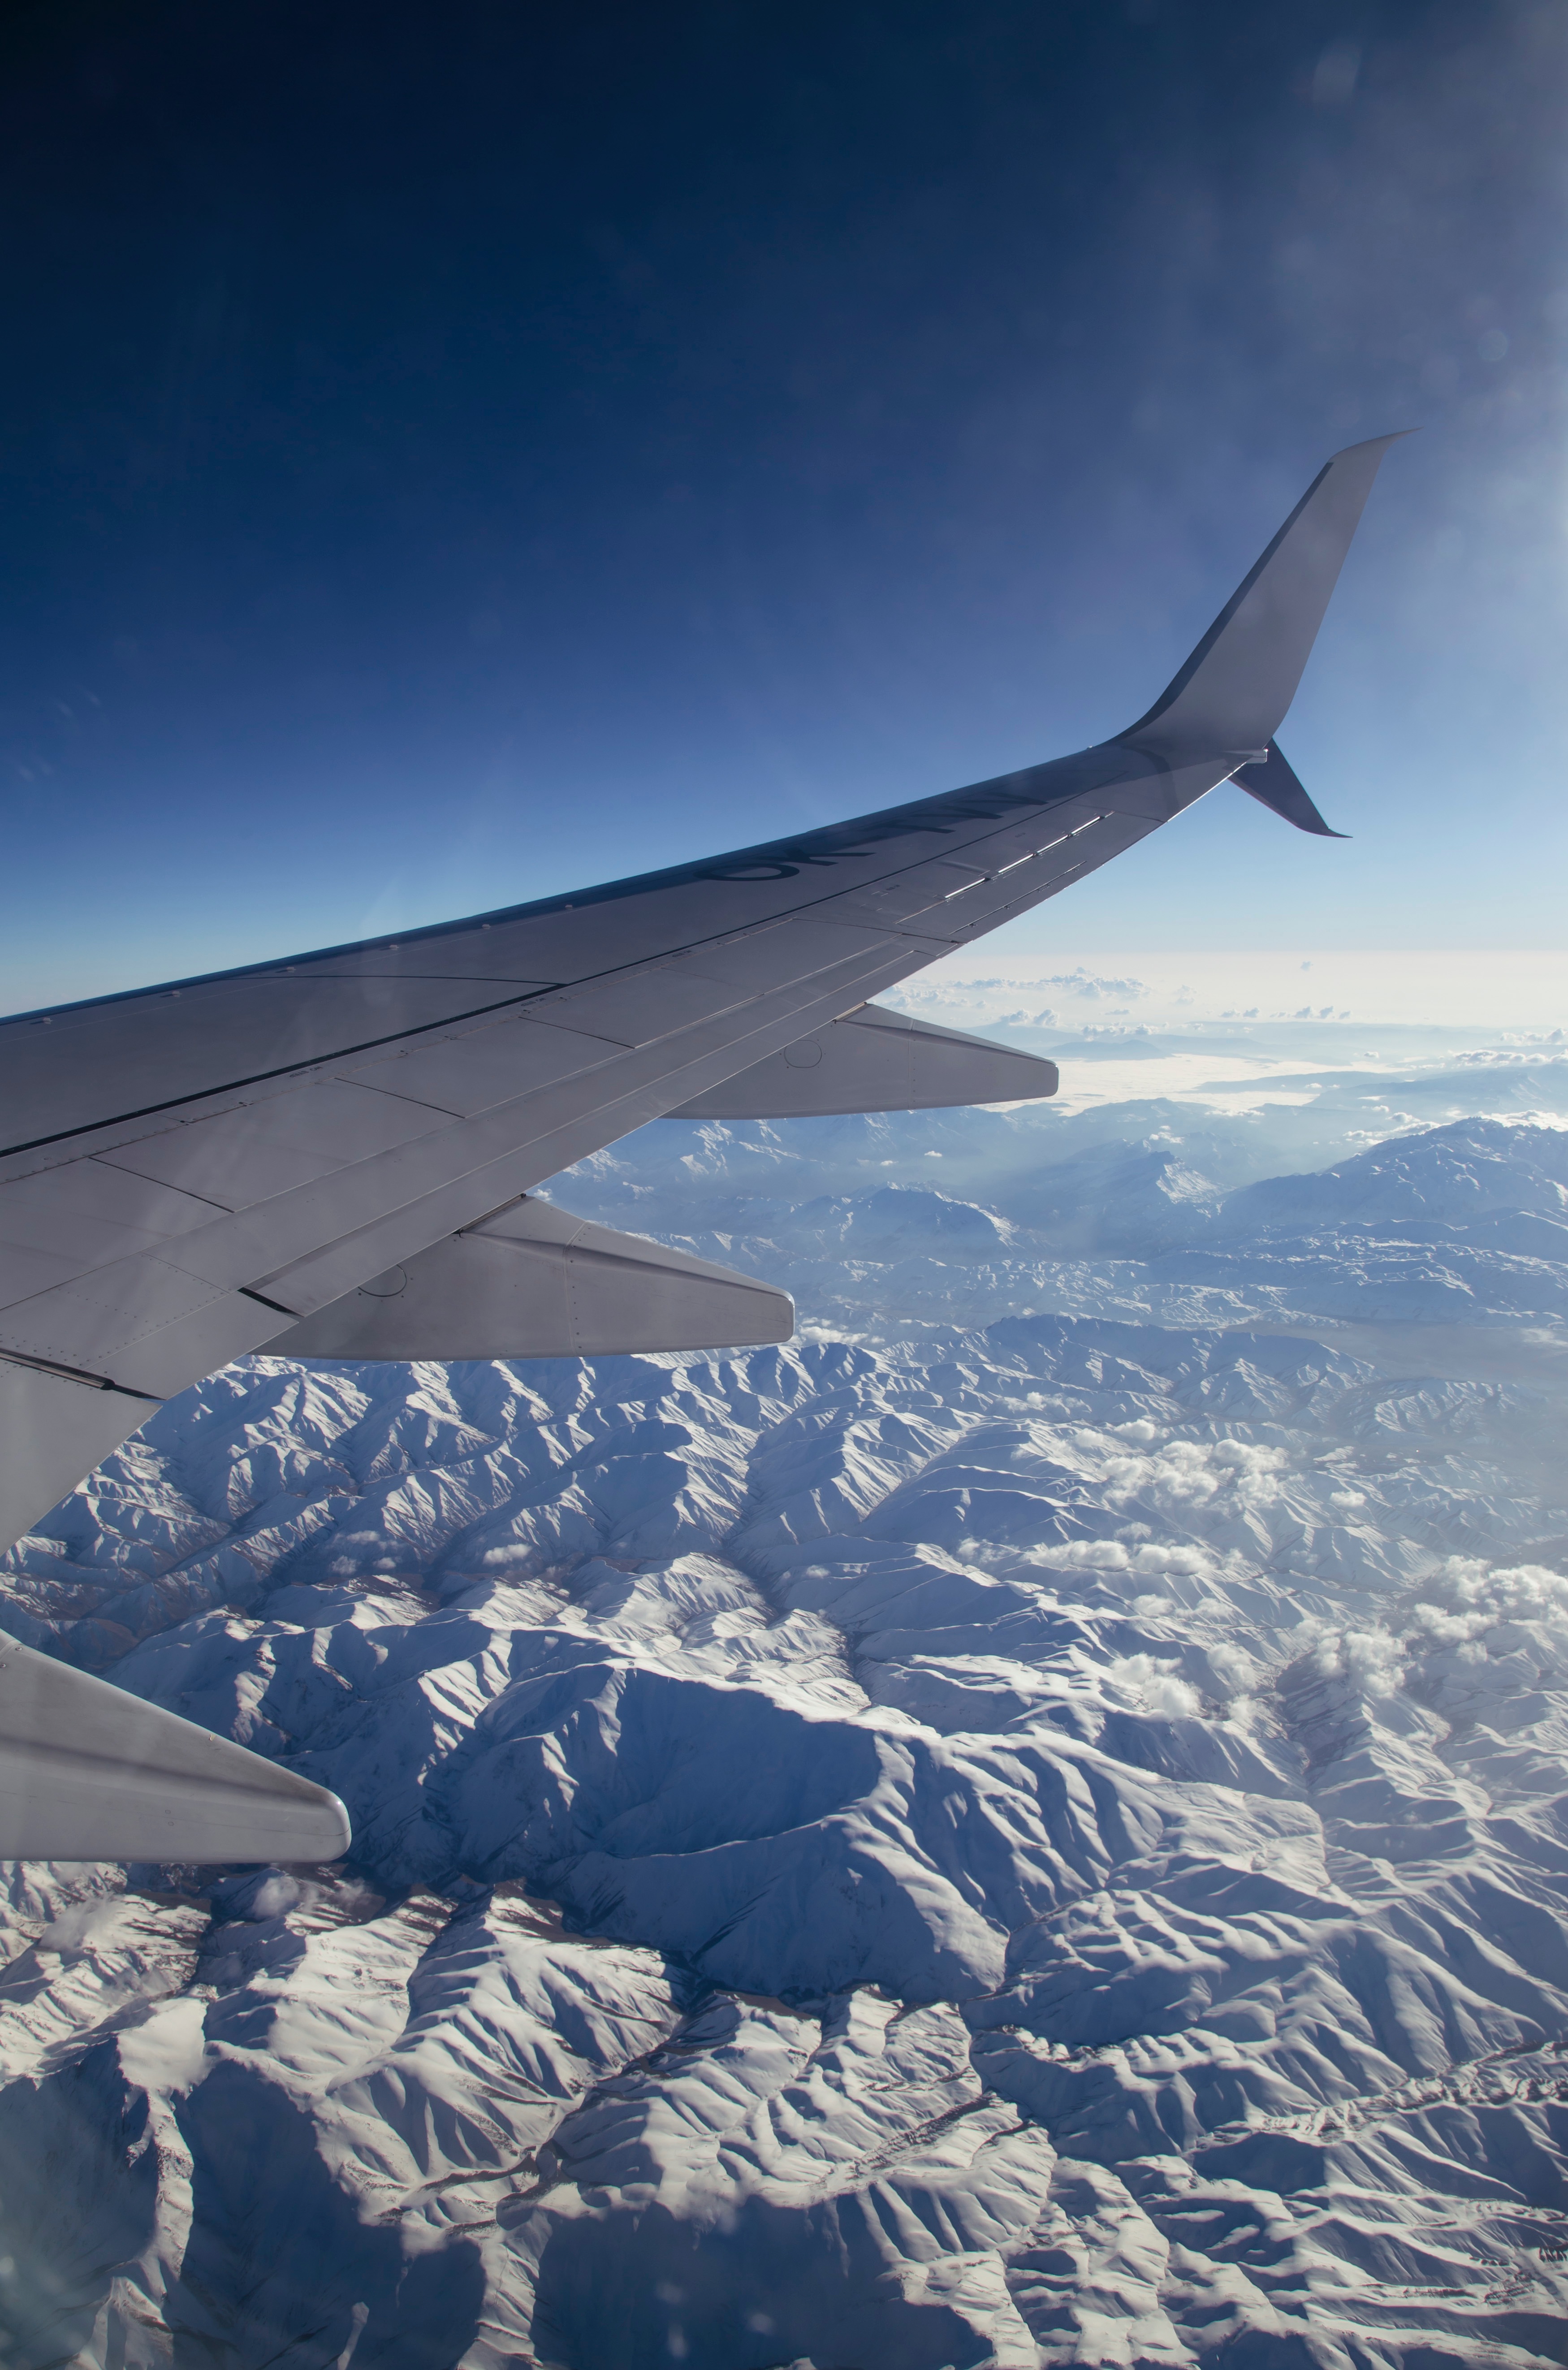
sea, snow, wing, cloud, sky, airplane, aircraft, ice, vehicle, aviation, flight, blue, arctic, airliner, arctic ocean, aerial photography, jet aircraft, atmosphere of earth, narrow body aircraft